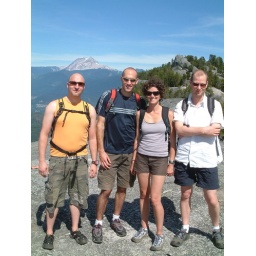
The bare mountain in the back is Garibaldi